Contest of Champions II

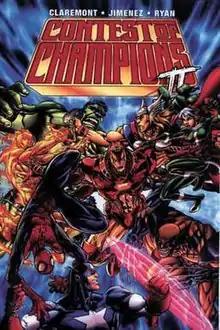
Cover of trade paperback for "Contest of Champions II" (1999). Art by Michael Ryan.

Contest of Champions II is a five-issue comic book limited series published from September to November 1999 by Marvel Comics. The series was written by Chris Claremont and pencilled by Oscar Jimenez and Michael Ryan. The series is unrelated to the original limited series of the same name – "Contest of Champions" – published in 1982.